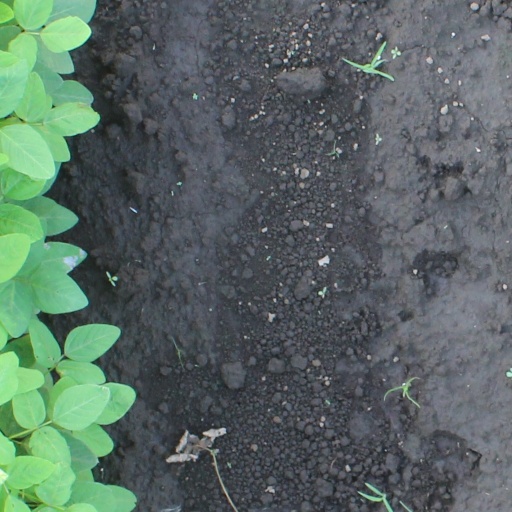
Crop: soybean